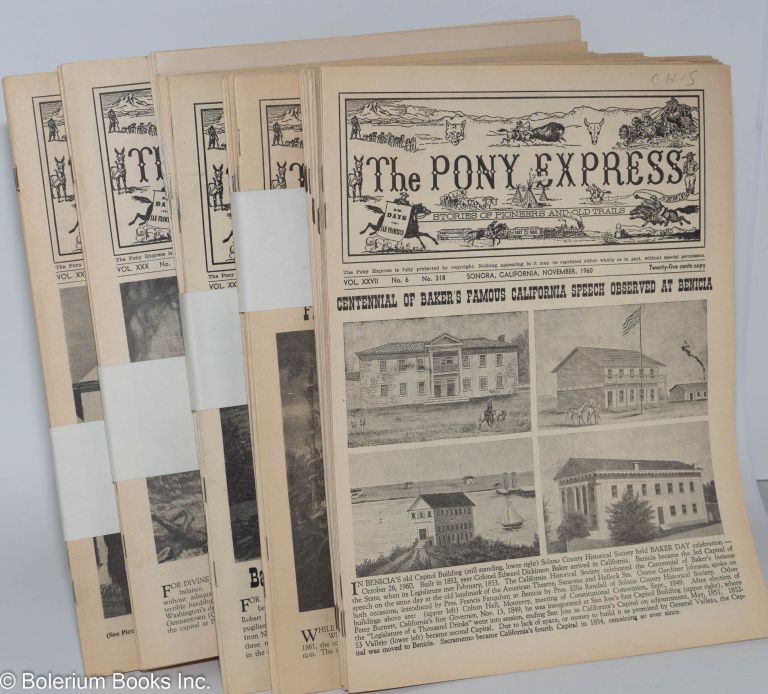
Waste category: paper